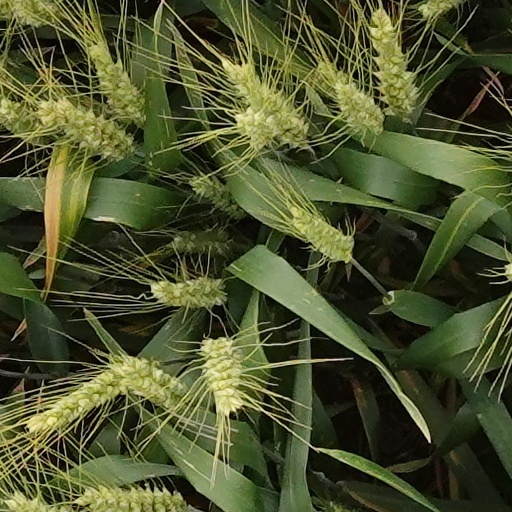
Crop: wheat